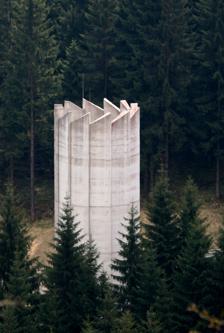
Building: Rennsteig Tunnel
Country: Germany
Year built: 2003
Road tunnel in Germany Ventilation tower Rennsteig Tunnel (German: Rennsteigtunnel ) is the longest road tunnel in Germany with a length of 7,878 meters (4.919 mi). The Rennsteig Tunnel is part of the motorway Autobahn A 71 between Gräfenroda and Oberhof in Thuringia . It is also called the Christiane Tunnel for its "godmother" Christiane Herzog, wife of the former German President Roman Herzog . The tunnel was built between 26 June 1998 and 5 July 2003, when it was opened by German chancellor Gerhard Schröder . It was part of the traffic project German unity ( "Verkehrsprojekt Deutsche Einheit" ) and cost 210 million euros . The German automobile club ADAC voted the Rennsteig Tunnel in 2004 as Europe 's safest tunnel. External links Rennsteig Tunnel website in German 50°41′43″N 10°44′06″E / 50.69528°N 10.73500°E / 50.69528; 10.73500 Authority control databases International VIAF National Germany Geographic Structurae This article about a Thuringia building or structure is a stub . You can help Wikipedia by expanding it . v t e This European tunnel-related article is a stub . You can help Wikipedia by expanding it . v t e This article about transport in Germany is a stub . You can help Wikipedia by expanding it . v t e